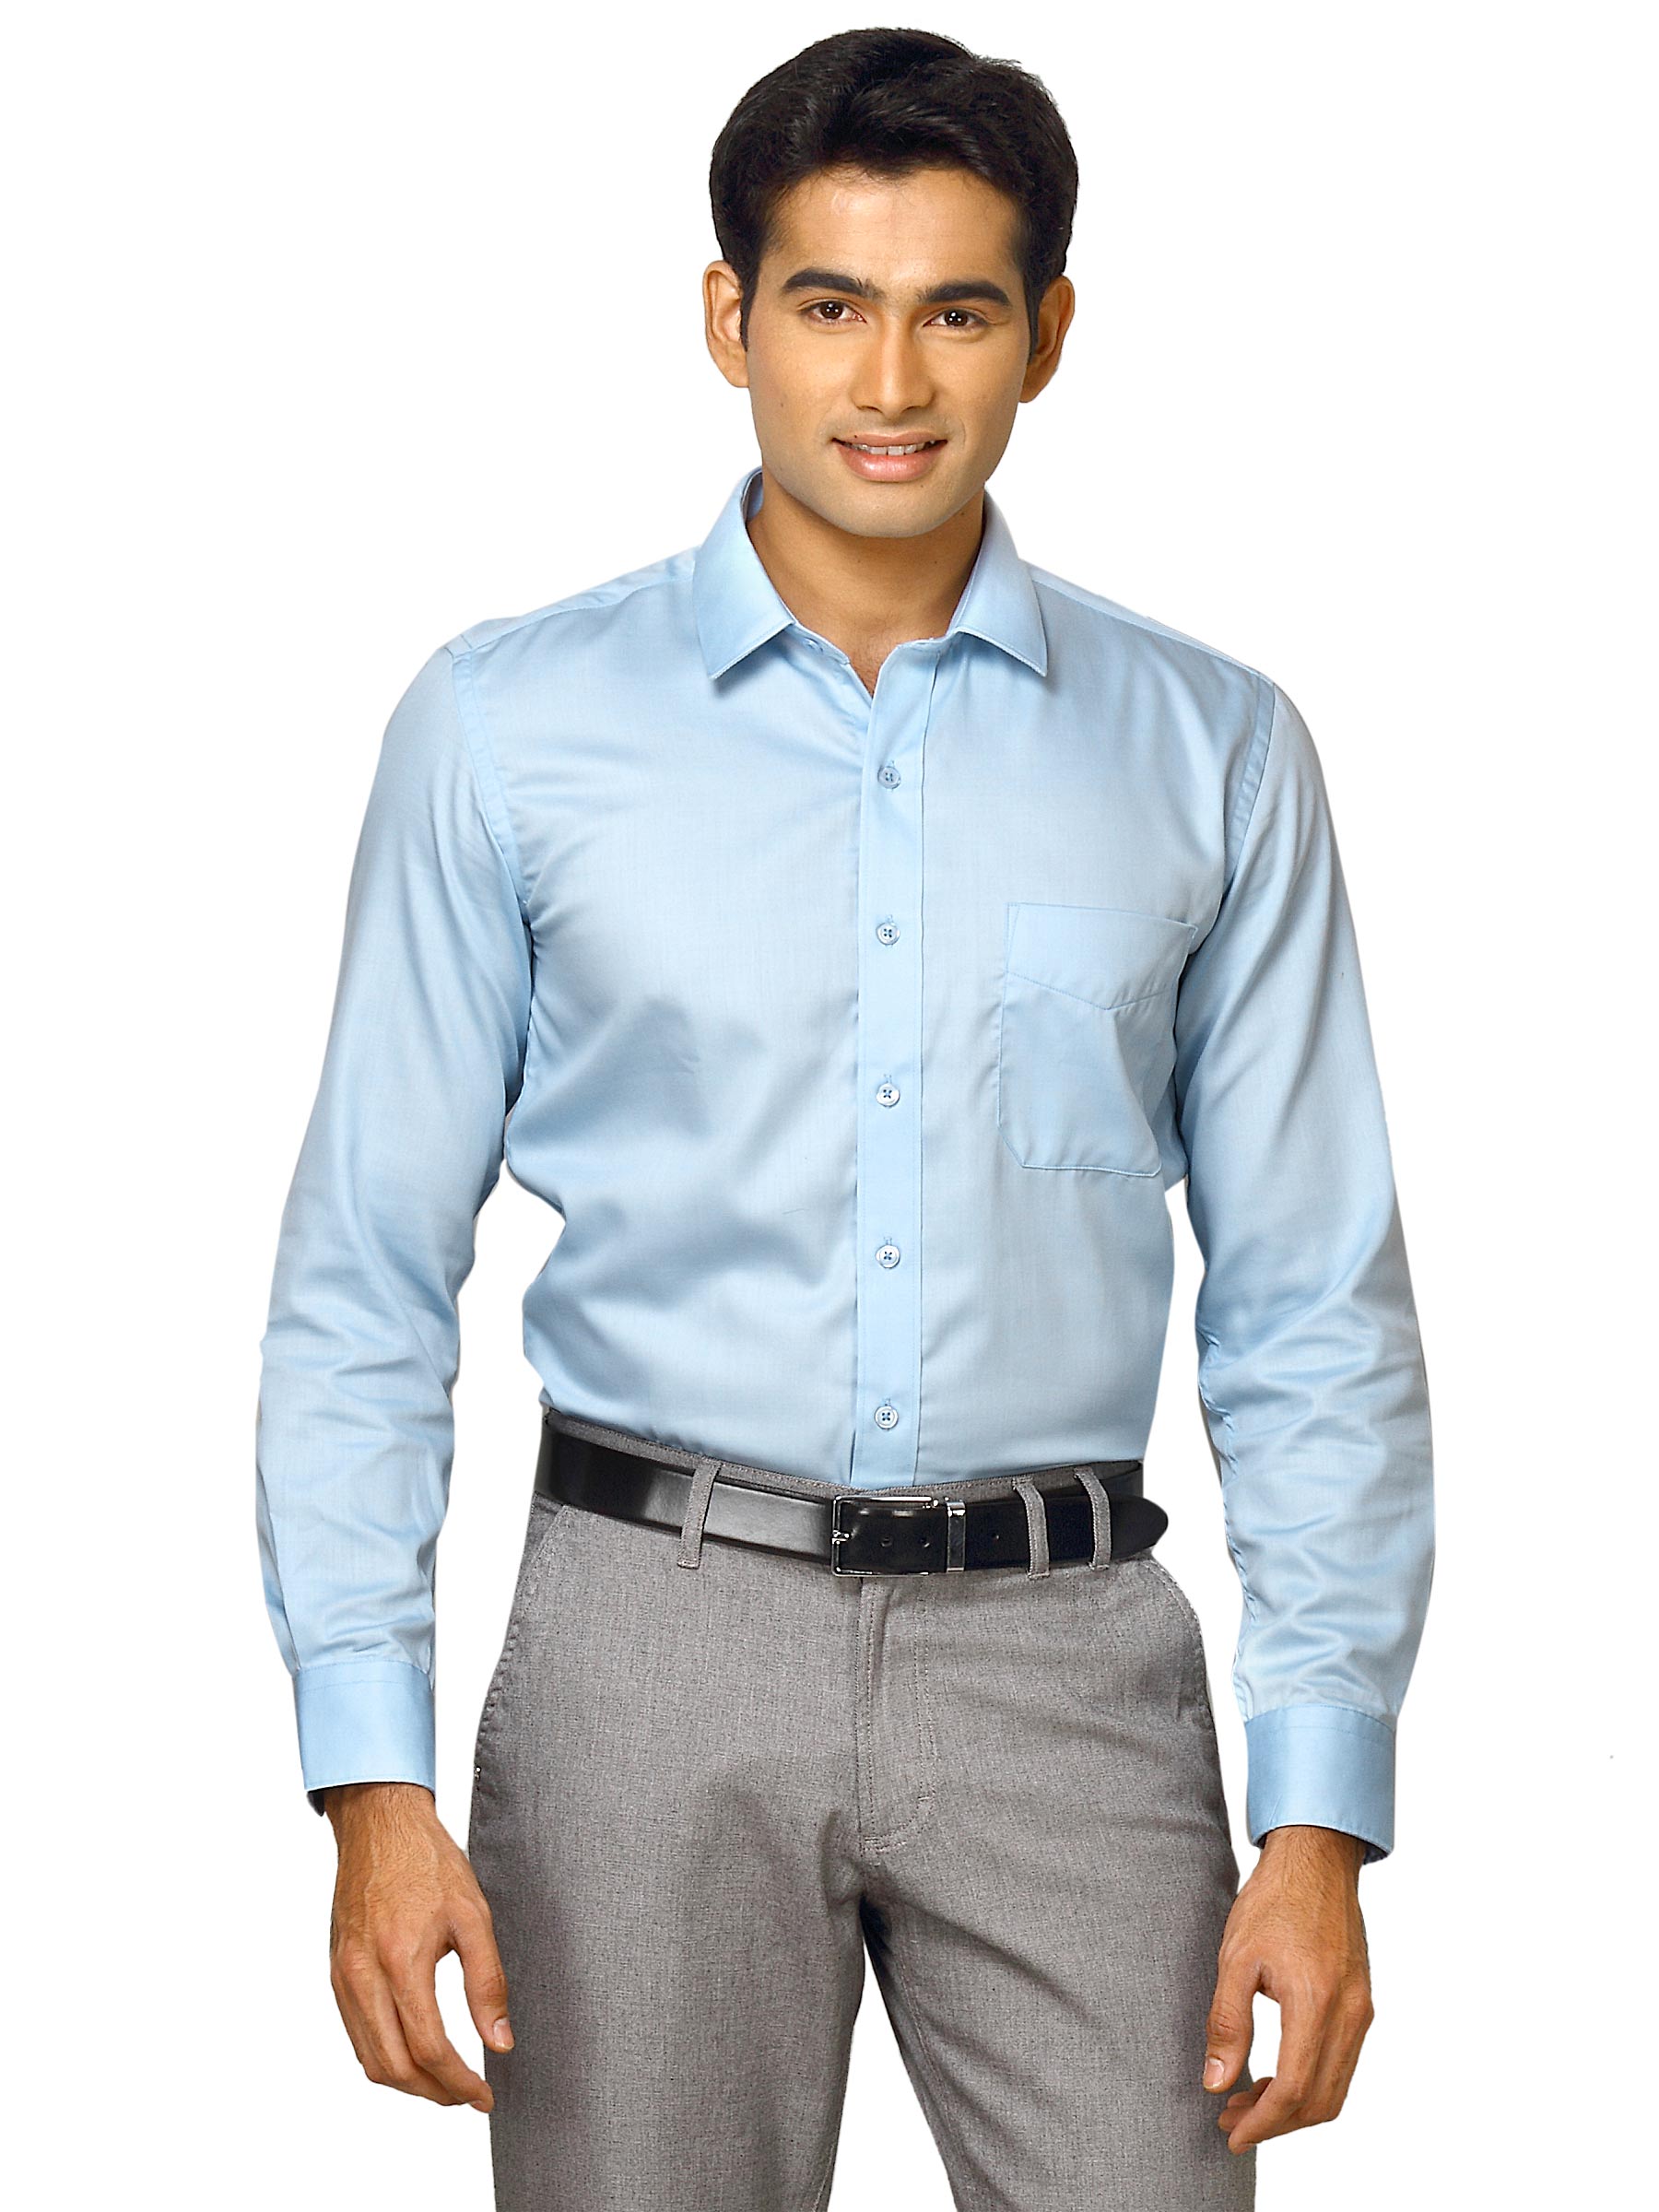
Mark Taylor Men Blue Striped Shirt
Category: Apparel / Topwear / Shirts
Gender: Men
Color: Blue
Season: Fall 2011
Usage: Formal